Brake van

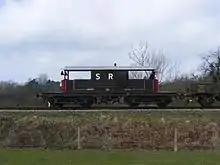
Preserved SR "Queen Mary" bogie brake van - most British brake vans had just four wheels and a rigid wheelbase. This one has all three side lamps visible.

A later job of the guard was the provision of side lamps on brake vans. The white lamp is the tail lamp, whilst the grey lamps are the side lamps, along with the standard tail lamp (showing red to the rear and sides) required on the rear of every train. The side lamps showed a white light towards the front and a red light to the side/rear. The front-facing lamps were an indication to the locomotive crew that the train was still complete, whilst the provision of extra red lights to the rear was an additional safety measure. Due to the very low chance of all three lights being out at once, it was stipulated that a freight train passing without any lamps on the rear had split and that the rear portion was potentially running away. These side lamps were used on passenger trains before the adoption of continuous brakes on such trains.